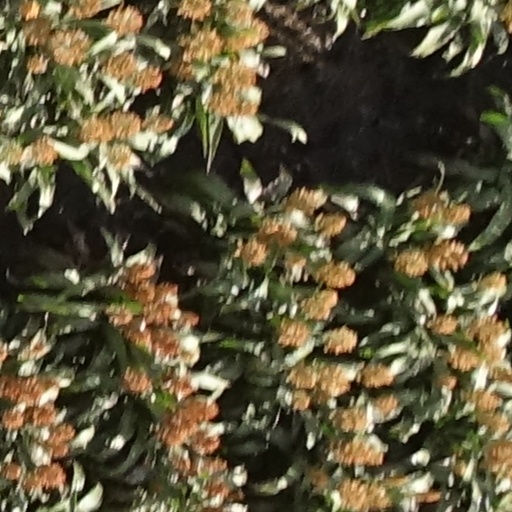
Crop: sorghum